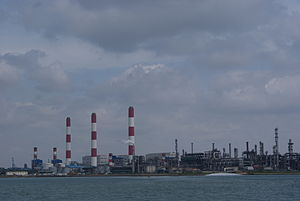
Jurong Island
Jurong Island, fotograferet i februar 2011
Jurong Island er en kunstig ø, der ligger sydvest for hovedøen i Singapore. Øen blev formet af sammenlægningen af syv offshore øer: Pulau Ayer Chawan, Pulau Ayer Merbau, Pulau Merlimau, Pulau Pesek, Pulau Pesek Kechil, Pulau Sakra, Pulau Seraya, Pulau Meskol, Pulau Mesemut Laut, Pulau Mesemut Darat og Anak Pulau. Dette var gjort ved hjælp af landvinding. Denne landvinding af Jurong Island blev gennemført den 24. september 2009, 20 år tidligere end planlagt. Pulau Buaya blev lagt sammen med Jurong Island via landvinding i 2010. Jurong Island danner et landareal på 32 km², hvor det oprindelige areal var mindre end 10 km². Jurong Island er den største af Singapores fjerntliggende øer.